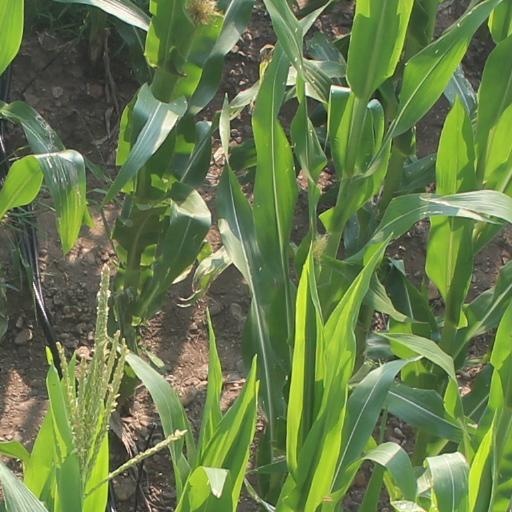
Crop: maize; corn